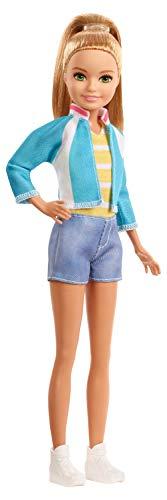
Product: Barbie Dreamhouse Adventures Stacie Doll, Approx. 9-inch
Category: Toys & Games | Dolls & Accessories | Dolls
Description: Stacie doll comes dressed in her signature look, a yellow and white striped t-shirt and colorful jacket with denim shorts.
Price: $9.99
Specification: ProductDimensions:4.5x1.9x12.8inches|ItemWeight:2.88ounces|ShippingWeight:3.84ounces(Viewshippingratesandpolicies)|ASIN:B07XB3J6PW|Itemmodelnumber:GHR63|Manufacturerrecommendedage:36months-6years